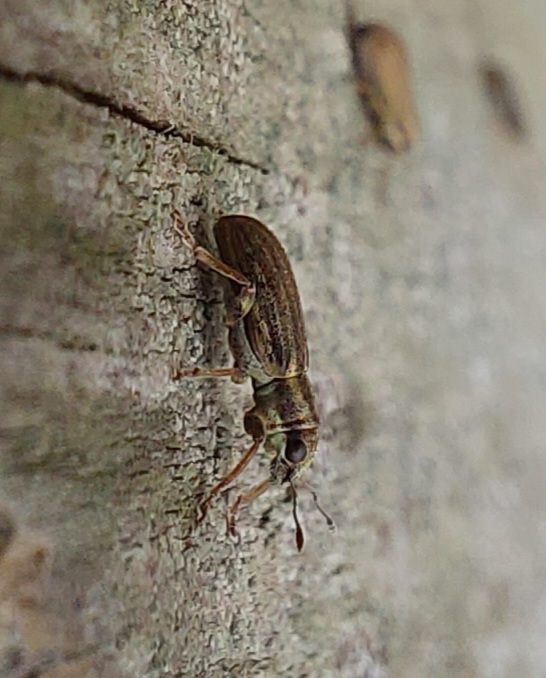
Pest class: pea_leaf_weevil